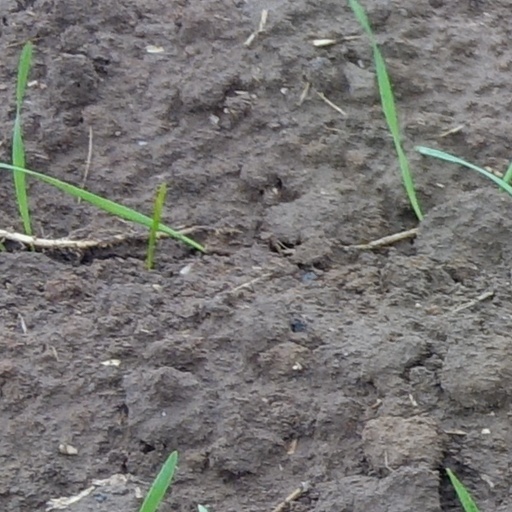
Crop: wheat